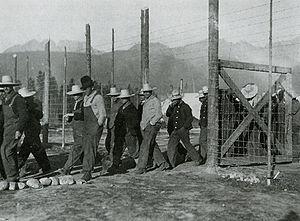
Le parc national de Banff est situé dans les montagnes Rocheuses canadiennes, à 120 km à l'ouest de la ville de Calgary, dans la province de l'Alberta. Sa date de création, 1885, en fait le plus ancien parc national canadien. Il est également inscrit depuis 1985 au patrimoine mondial de l'UNESCO avec les autres parcs des montagnes Rocheuses canadiennes.